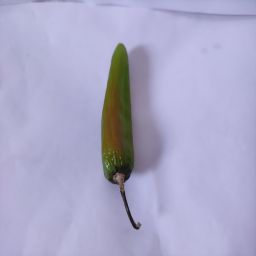
Crop: New Mexico Green Chile
Quality: Ripe